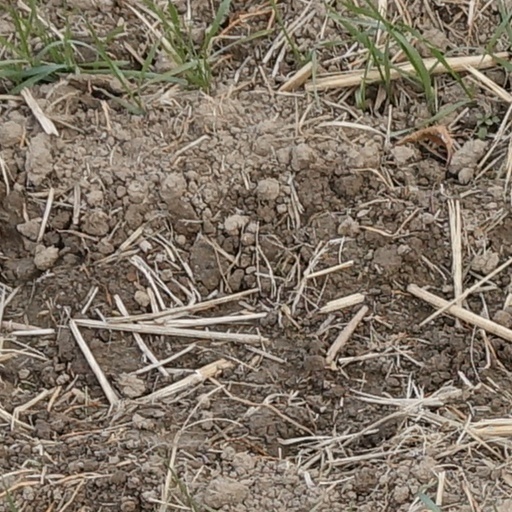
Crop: wheat